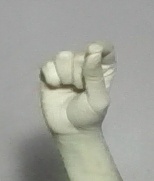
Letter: fa